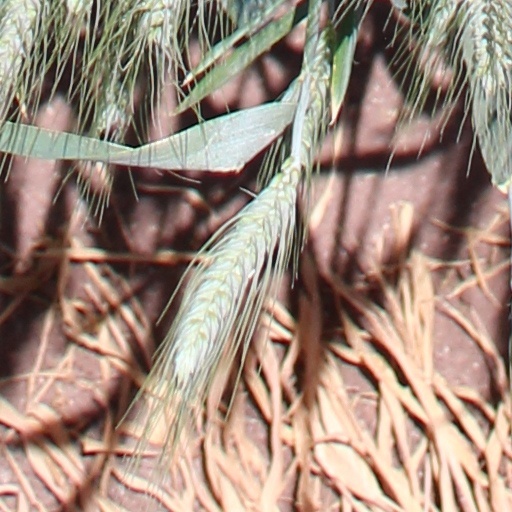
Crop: wheat